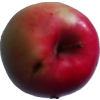
Label: Apple 11